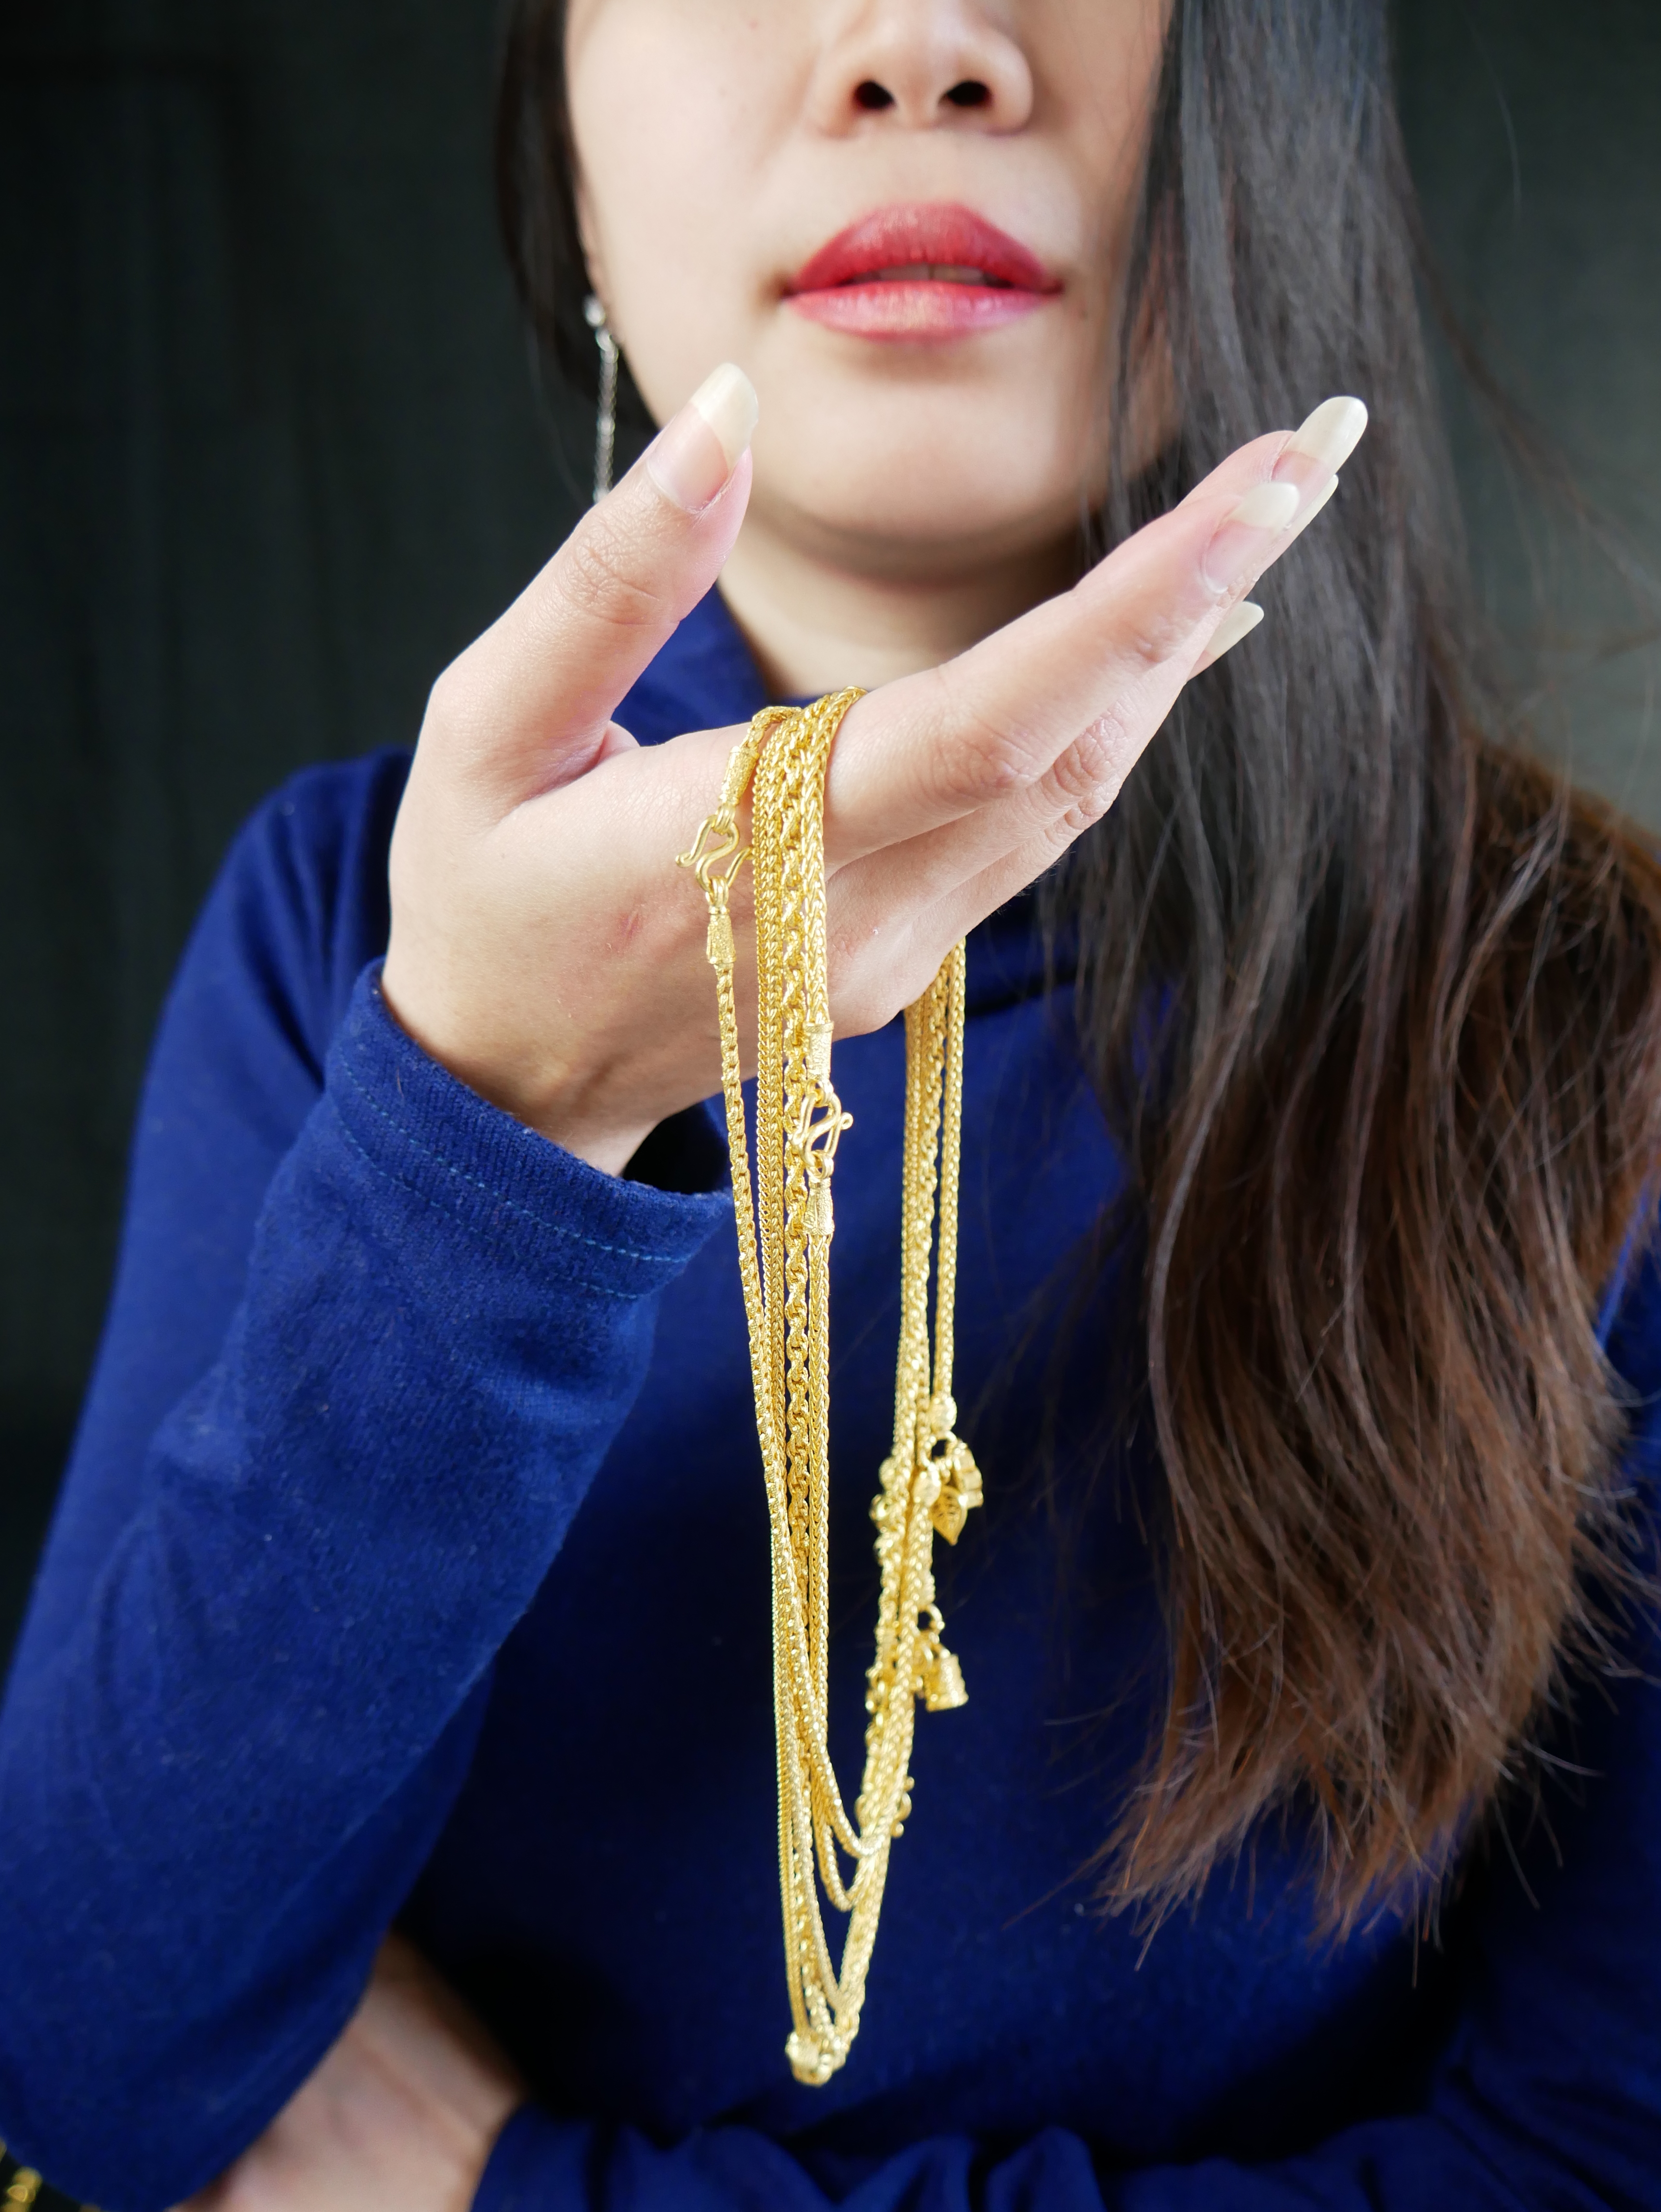
woman, lip, eyelash, blue, body jewelry, neck, gesture, lipstick, street fashion, flash photography, wrist, happy, fashion design, black hair, electric blue, earrings, long hair, necklace, nail, jewellery, fashion model, eyewear, formal wear, blond, bangs, layered hair, brown hair, fashion accessory, magenta, thumb, human leg, scarf, metal, portrait photography, bracelet, photo shoot, denim, fur, hair coloring